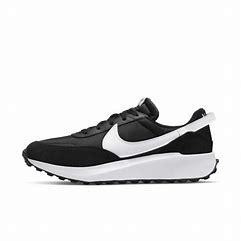
Brand: Nike
Model: Waffle Debut